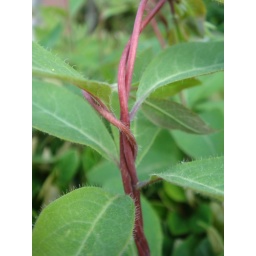
06/05/2008/day67. I love the red vine against the green leaves.